Charles Townshend (British Army officer)

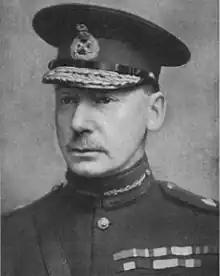

Major General Sir Charles Vere Ferrers Townshend, (21 February 1861 – 18 May 1924) was a British soldier who during the World War I led an overreaching military campaign in Mesopotamia. His troops were besieged and captured at the Siege of Kut (December 1915 – April 1916), which was possibly the worst defeat suffered by the Allies.